Romsdalen

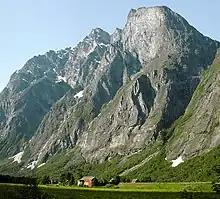
Kalskråtinden summit

The valley begins at the lake Lesjaskogsvatnet and it follows the Rauma River to the northwest to the town of Åndalsnes, where the river empties into the inner part of the great Romsdal Fjord. The Rauma Line and European Route E136 highway both run through the valley. The Romsdalsalpene mountains surround the river and the valley, including the mountains Store Trolltind, Store Venjetinden, Trollryggen, and Romsdalshornet. Romsdalen is joined by the Isterdalen valley with the Istra river located a few kilometers upstream from Åndalsnes and the two rivers create terraces of sand and gravel on a deeper layer of clay.